Freedomland U.S.A.

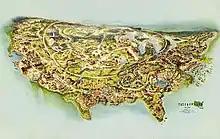
Pre-opening map of Freedomland U.S.A.

Under Wood's leadership, Freedomland's designers created a history-themed concept, divided into seven themed areas based on the history of the United States. Each section featured attractions, shops, and restaurants fitting that section's theme. The layout resembled a large map of the contiguous United States and was designed like a movie set. As guests entered from the parking lot, they walked into Little Old New York of the 1890s. Baychester Avenue and the New England Thruway at the park's western edge approximately represented Freedomland's border with Canada. The designers added decor such as vintage building advertisements and a night-lighting system. Freedomland's attractions on opening day were significantly different from what had originally been planned. Of the 16 areas and attractions announced in an August 1959 press release, 12 were operating on opening day, some of which were themed to a completely different time span than in the original plan. As conceived, the park also focused on history from a narrow era, between roughly 1850 and 1900, rather than a larger period.